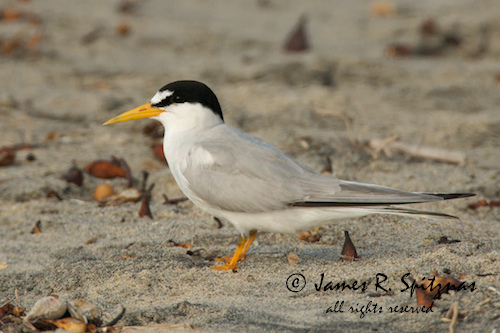
this bird has a long beak and black feathers on the top of its head.
the bird has a black crown and nape area with a white breast, abdomen and throat.
this little bird is bigger than most small birds and has a long yellow beak, gray wings, a black cap and a white body.
small to medium white grey and black bird with medium orange tarsus and long yellow beak
this bird has a black crown, a sharp pointed bill, and bright orange feetthe bird has a jet black crown with a white throat and sharp straight beak.
this is a large white bird with some grey on its wings and tail large legs and feet and a yellow beak.
this bird has wings that are grey and has a black crown
this bird has a yellow/orange bill and feet, it also has a white belly
this bird has a pointed yellow bill, with a white breast.
Species: Least Tern